Wolf distribution

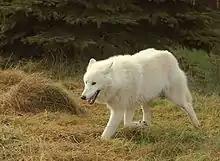
Arctic wolf, one of the northernmost occurring populations of wolves

Wolf distribution is the species distribution of the wolf ("Canis lupus"). Originally, wolves occurred in Eurasia above the 12th parallel north and in North America above the 15th parallel north. However, deliberate human persecution has reduced the species' range to about one-third, because of livestock predation and fear of wolf attacks on humans. The species is now extirpated in much of Western Europe, Mexico, and the contiguous United States, and completely from the British Isles and the Japanese archipelago. In modern history, the gray wolf occurs mostly in wilderness and remote areas, particularly in Canada, Alaska, the Northern United States, Europe and Asia from about the 75th parallel north to the 12th parallel north. Wolf population declines have been arrested since the 1970s, and have fostered recolonization and reintroduction in parts of its former range, due to legal protection, changes in land-use and rural human population shifts to cities. Competition with humans for livestock and game species, concerns over the danger posed by wolves to people, and habitat fragmentation pose a continued threat to the species. Despite these threats, because of the gray wolf's relatively widespread range and stable population, it is classified as Least Concern on the IUCN Red List.